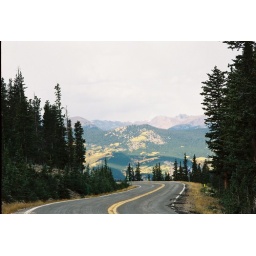
View of golden aspen against dark green evergreens and mountains